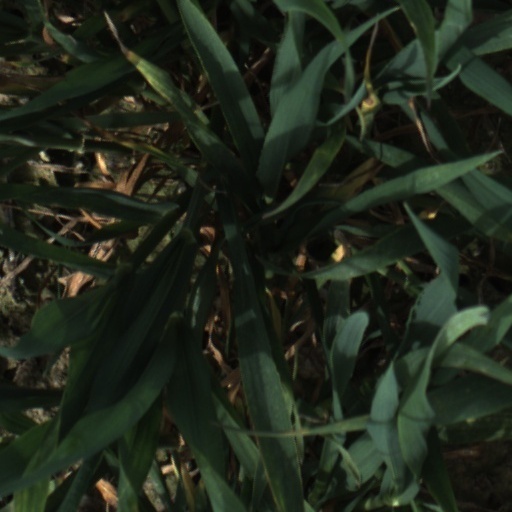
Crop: wheat